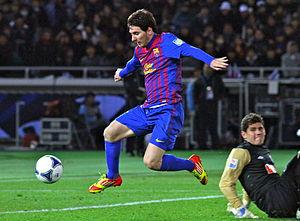
Cette saison fait suite à la saison 2010-2011 qui a vu le FC Barcelone remporter la Supercoupe d'Espagne, le championnat d'Espagne et la Ligue des Champions.
Lionel Messi, parfois surnommé Leo Messi, né le 24 juin 1987 à Rosario, est un footballeur international argentin évoluant au poste d'attaquant au FC Barcelone.